Smoking in Australia

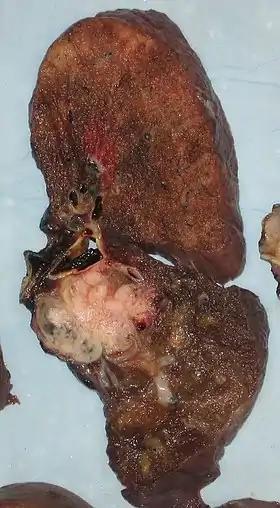
The appearance of lungs after the effects of lung cancer

Smoking is the direct cause of the greatest number of preventable deaths in Australia, with a death toll of 15,500 every year. Smoking has a causative association with a myriad of other types of diseases, such as heart disease, diabetes, stroke and different forms of cancers. In particular, cancers were found to be the leading cause of tobacco-related deaths. Of all deaths caused by smoking in Australia,Lung cancer is the most common cause. In 2003, tobacco was found to be responsible for 7.8% of disease and injury that occurred within Australia.